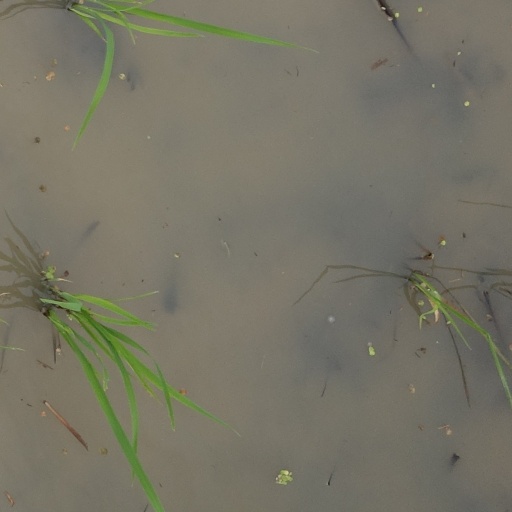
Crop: rice